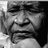
Emotion: neutral